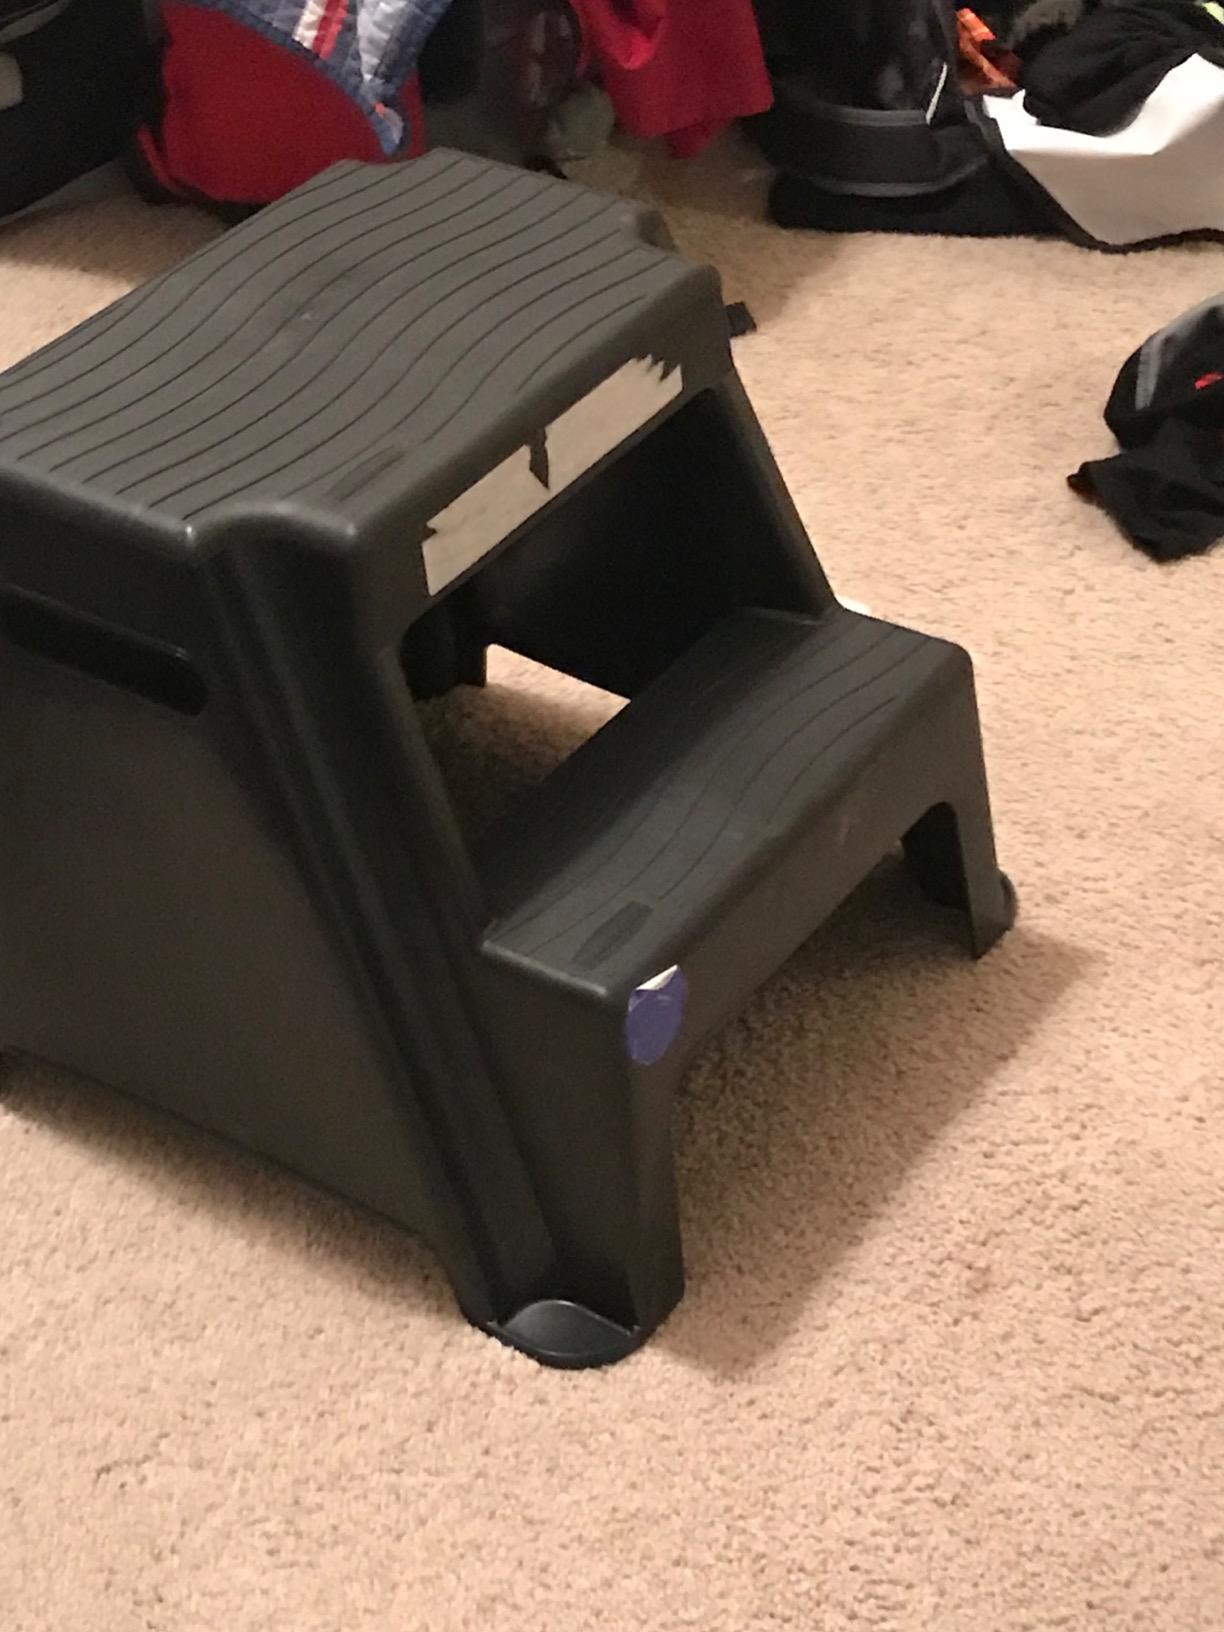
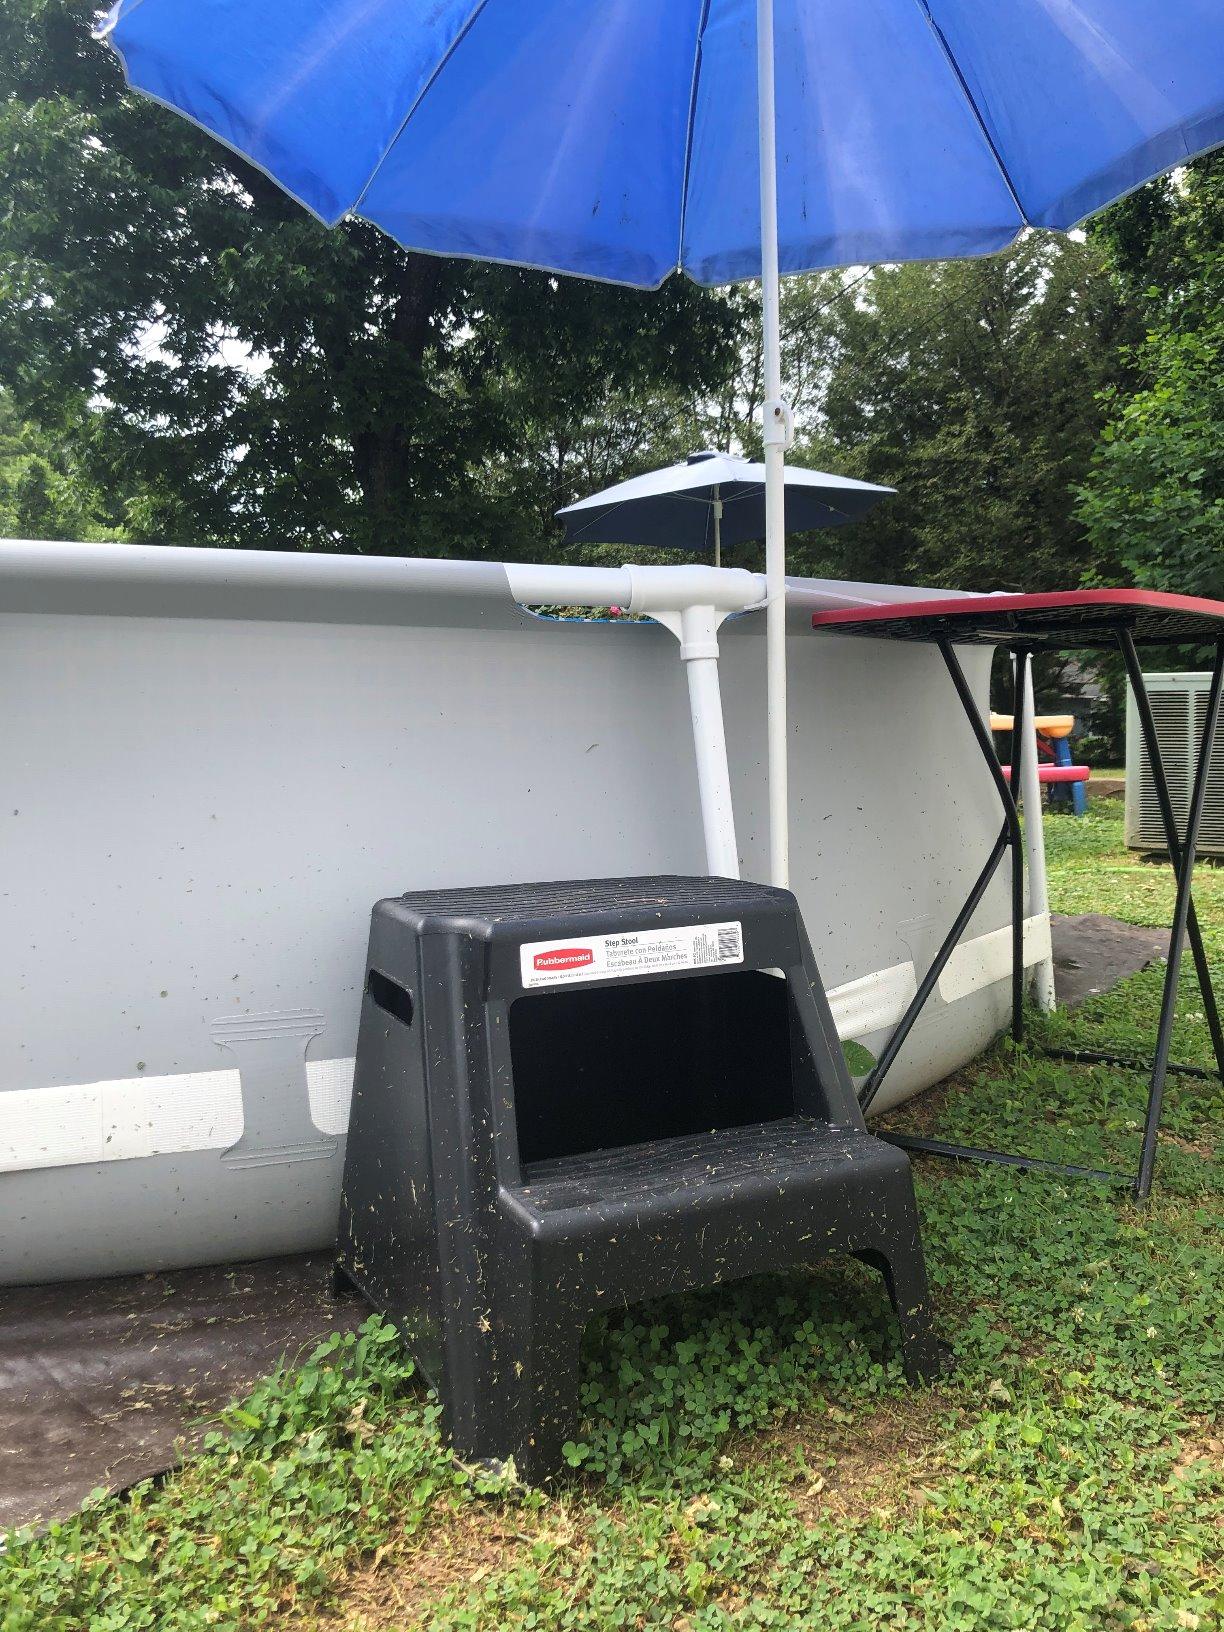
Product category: stool
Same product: yes